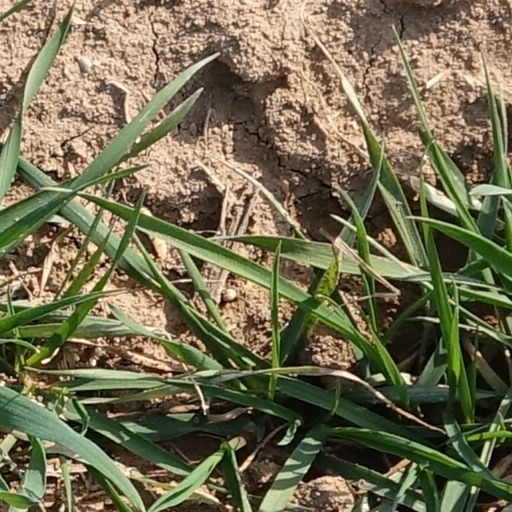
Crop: wheat